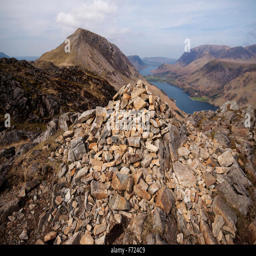
the range seen to the left beneath in the valley , and lake beyond , from haystacks